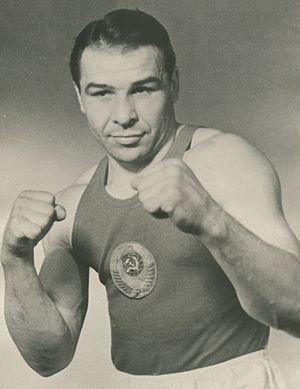
Sergey Shcherbakov est un boxeur soviétique né le 20 juillet 1918 et mort le 27 janvier 1994 à Moscou.